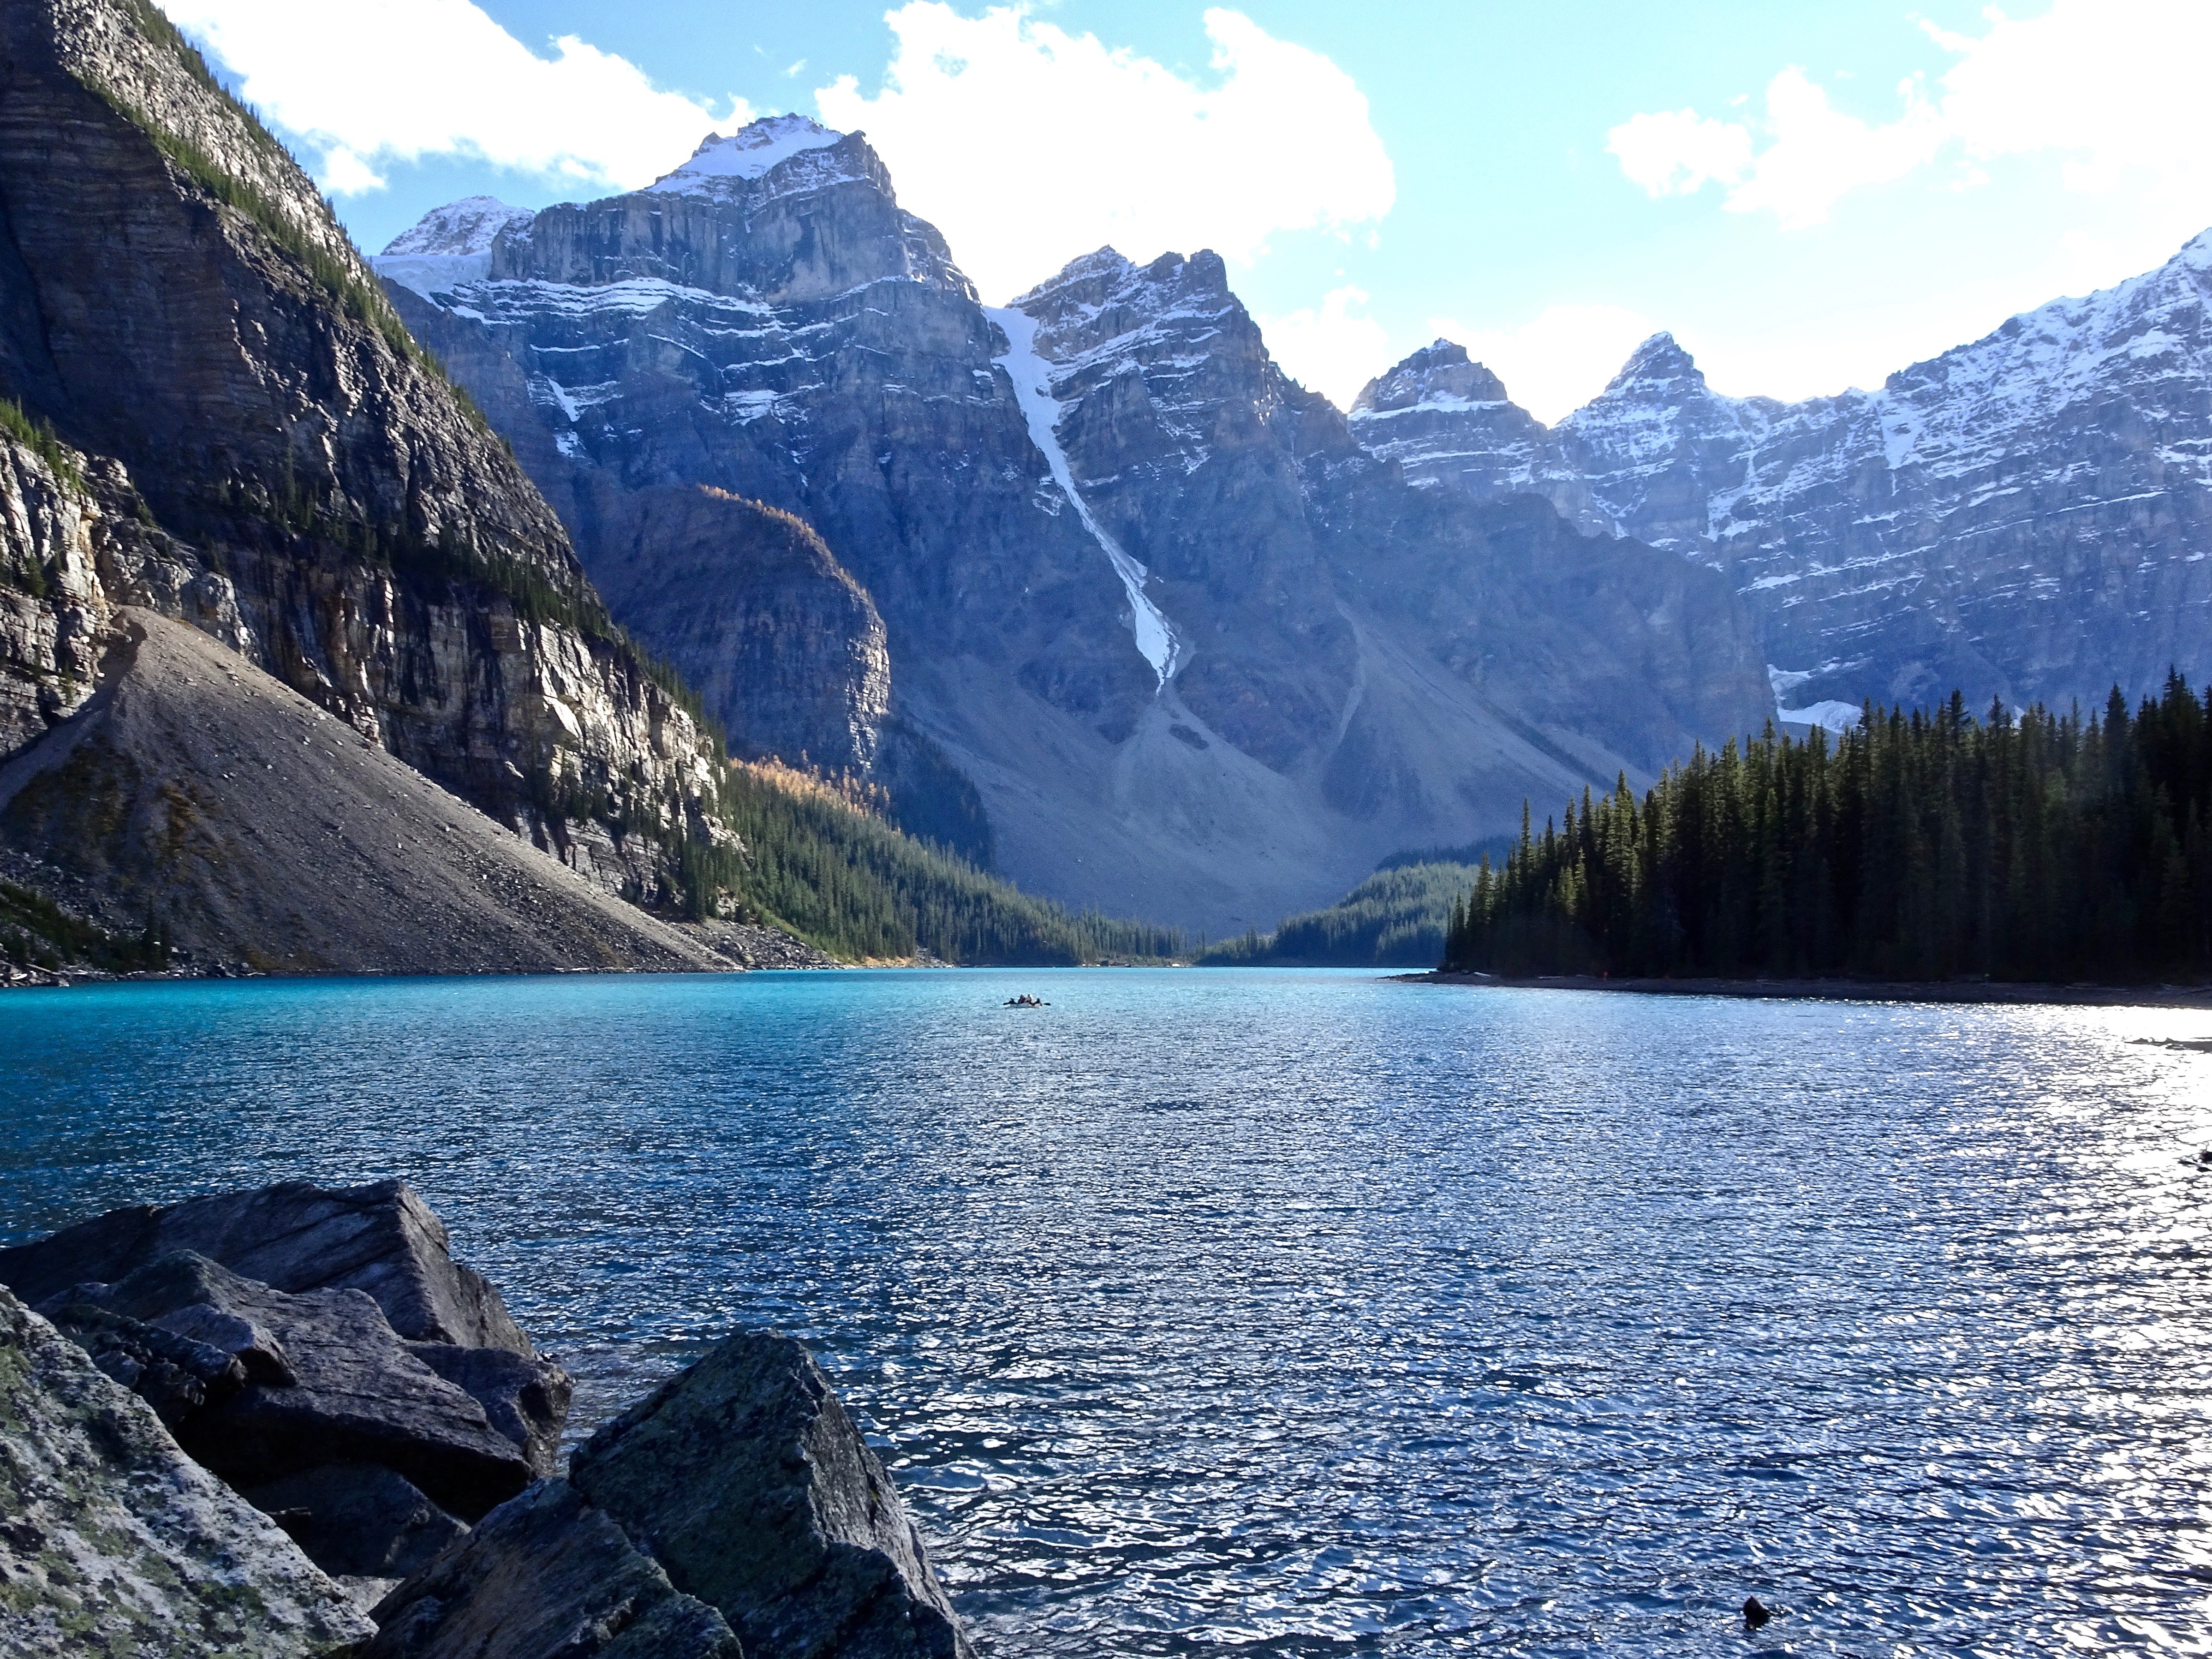
wilderness, mountain, lake, mountain range, glacier, blue, fjord, reservoir, national park, mountains, alps, canada, rockies, loch, emerald, moraine, landform, geographical feature, mountainous landforms, glacial landform